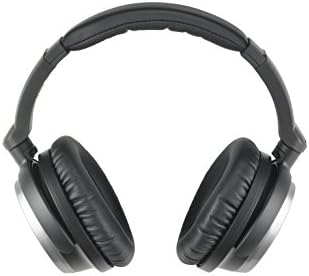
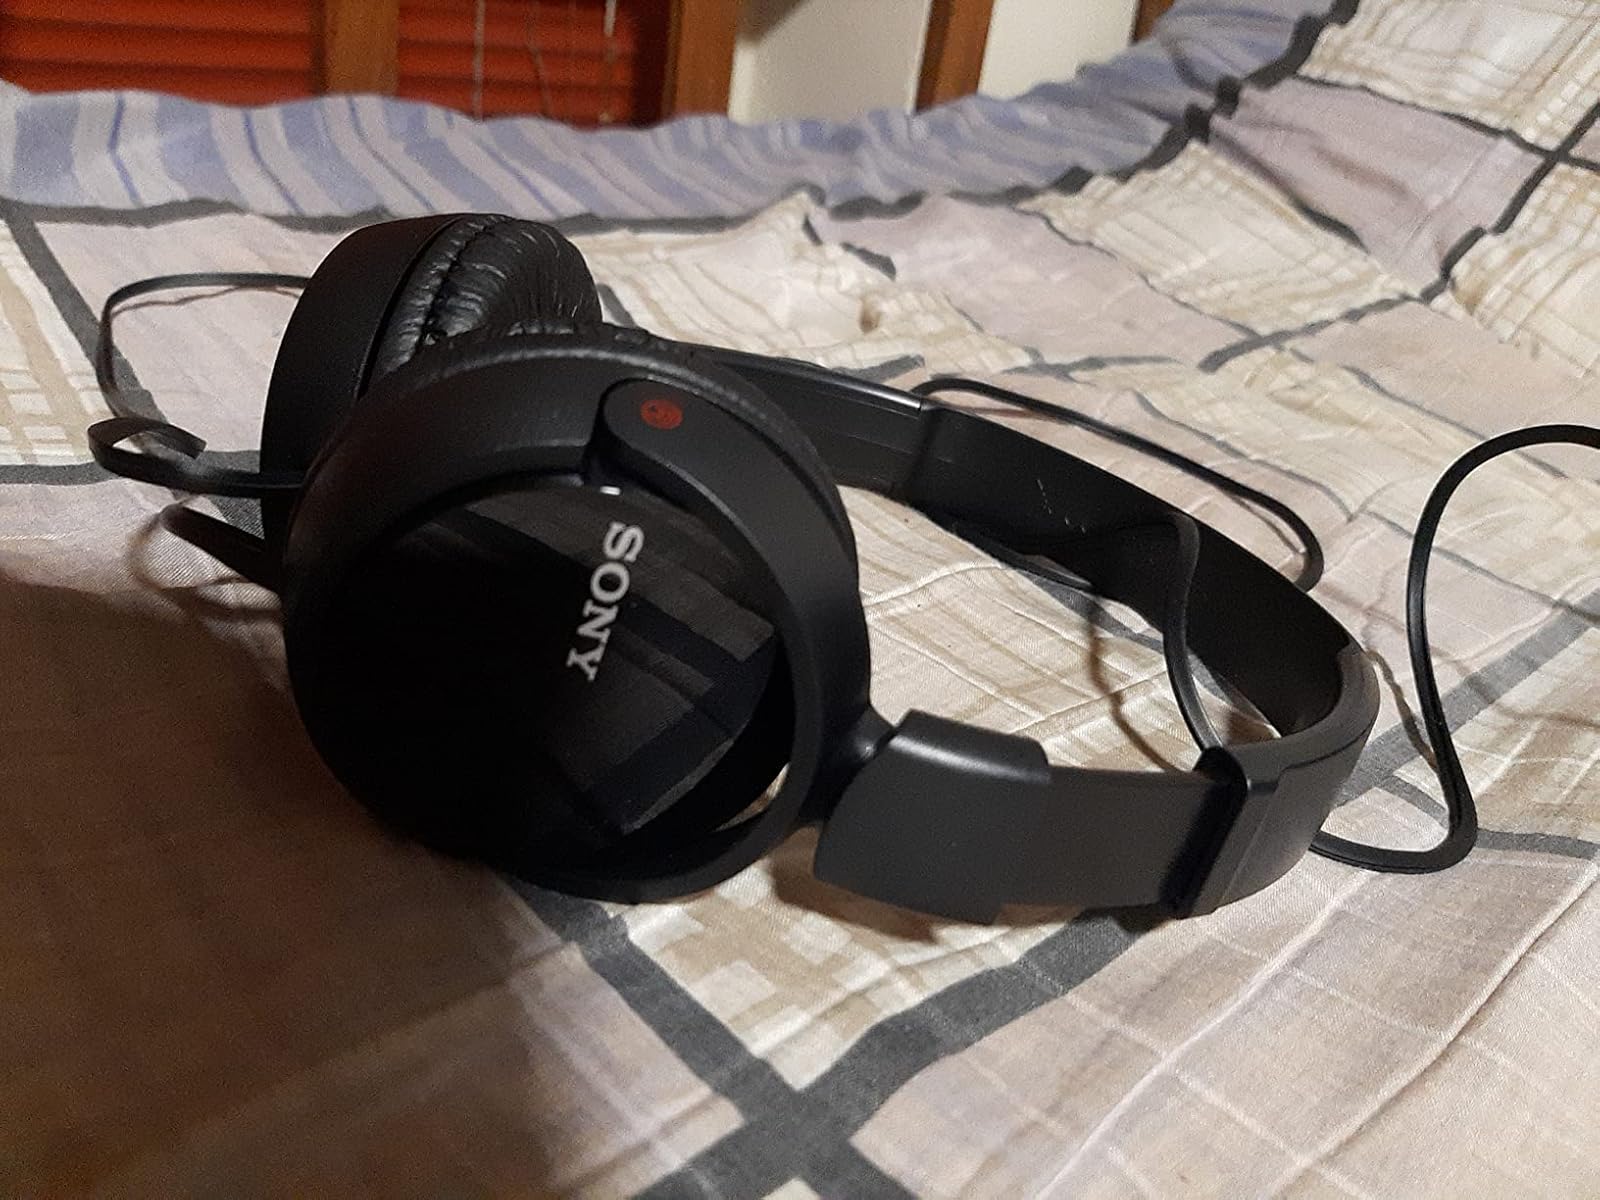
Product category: headphones
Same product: no